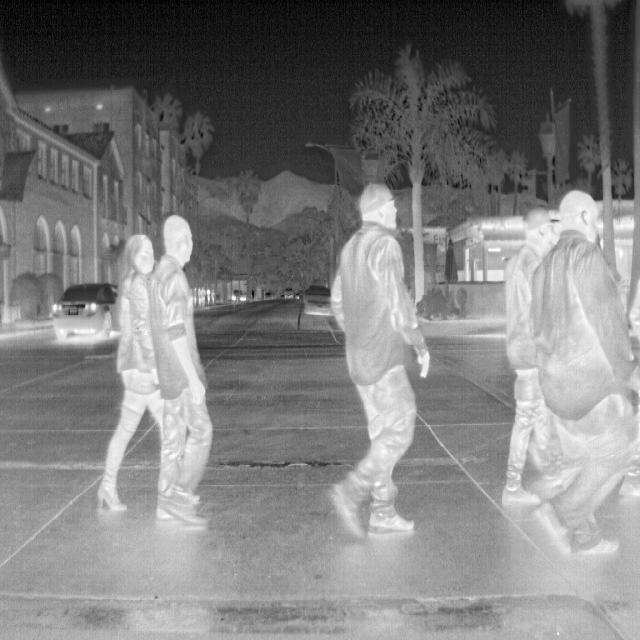
Detected objects:
label: person
label: person
label: person
label: person
label: person